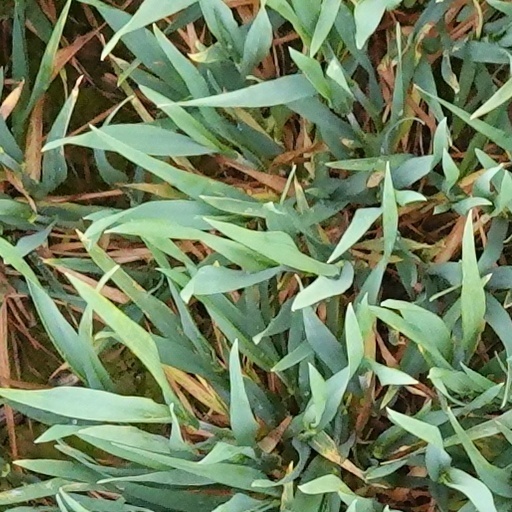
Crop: wheat